Hotel Greenfield

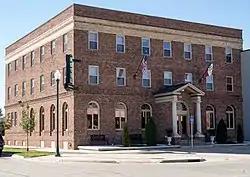

Hotel Greenfield is a boutique hotel located in Greenfield, Iowa, United States. Designed by architect William Gordon, it was completed in 1920 by the Newton Construction Co. Local boosters had the hotel built for $65,000 as a replacement for the Commercial Hotel, which was located on the same spot. The three-story brick structure features a symmetrical facade, round arched windows on the first floor, a projecting classical entrance with columns in the Doric order, and a denticulated brick cornice. The hotel had become dated by the 1970s, and started to decline in significance. ADCO Enterprises bought it in 2010 and renovated it. They added the adjacent Adair County Democrat-Adair County Free Press Building at the same time. It houses the restaurant, lounge, two hotel suites, and the laundry and housekeeping facilities. The building was individually listed on the National Register of Historic Places in 2011. In 2014 it was included as a contributing property in the Greenfield Public Square Historic District.